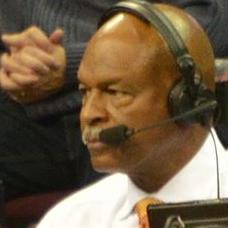
Age: 64